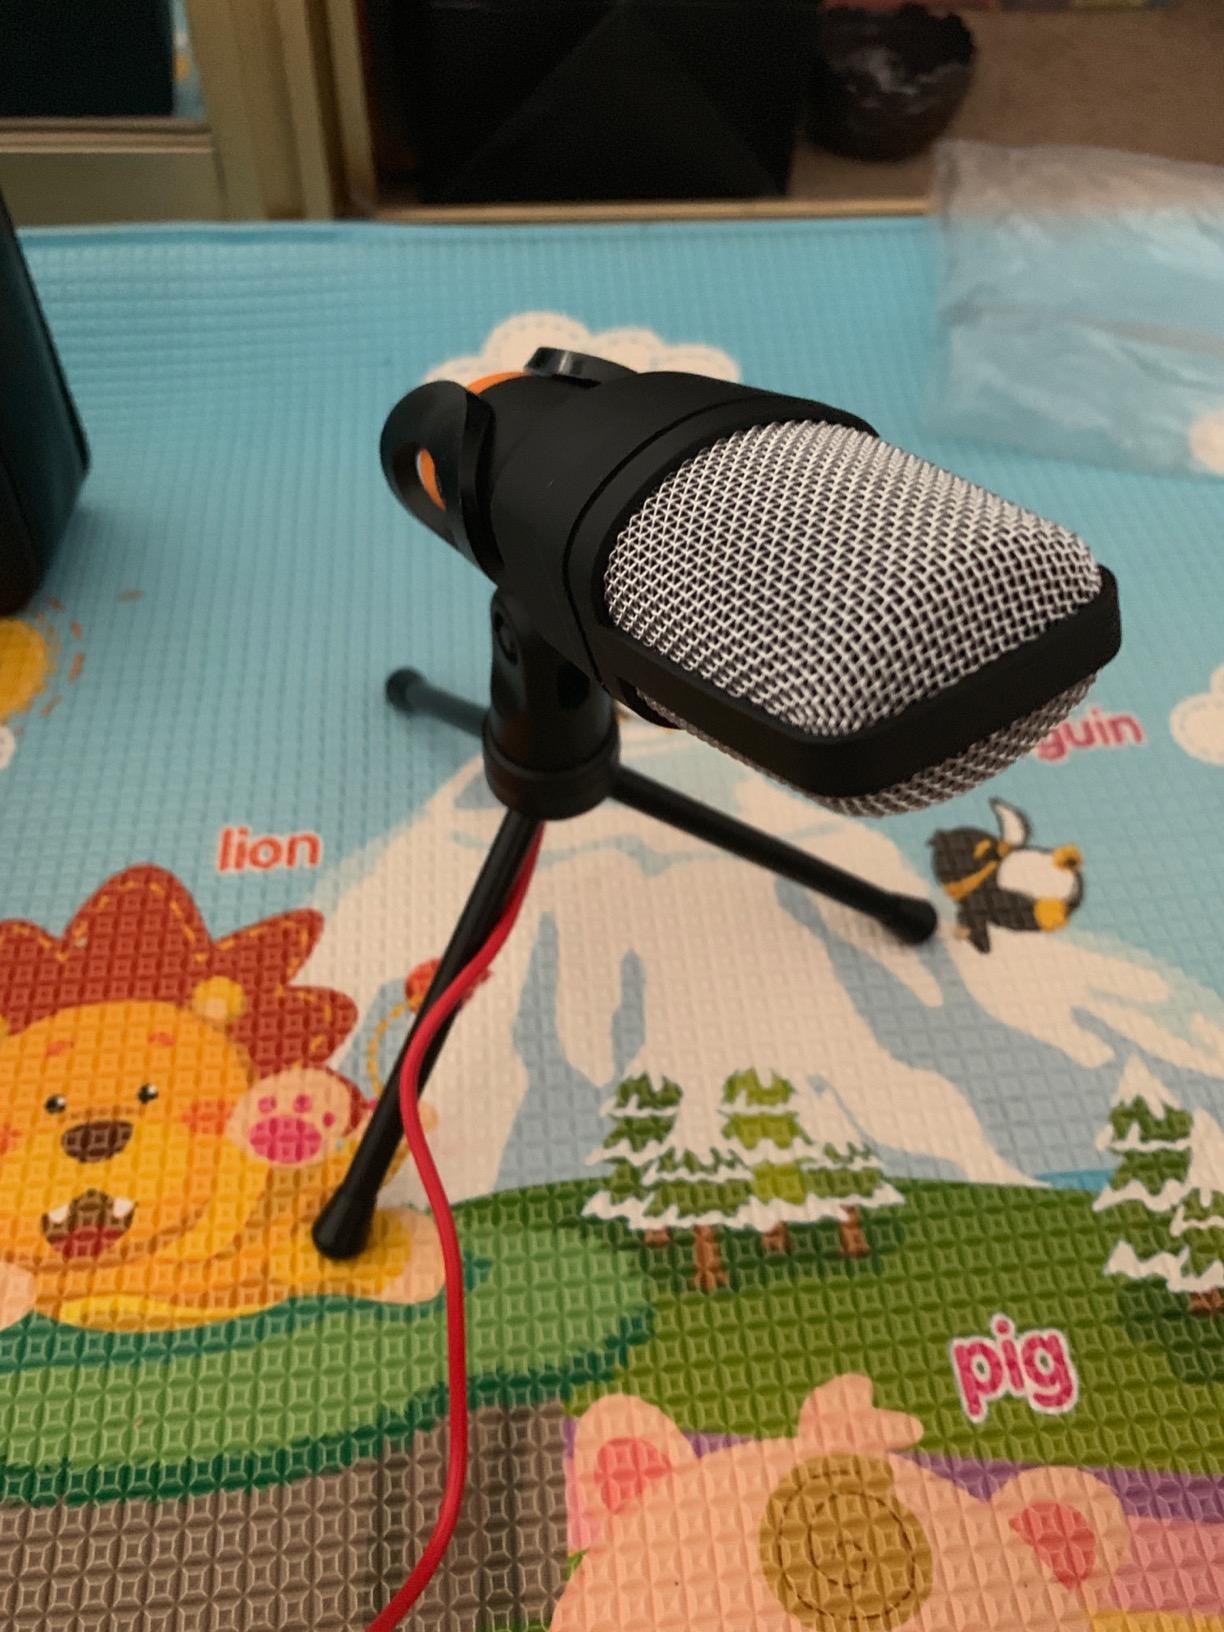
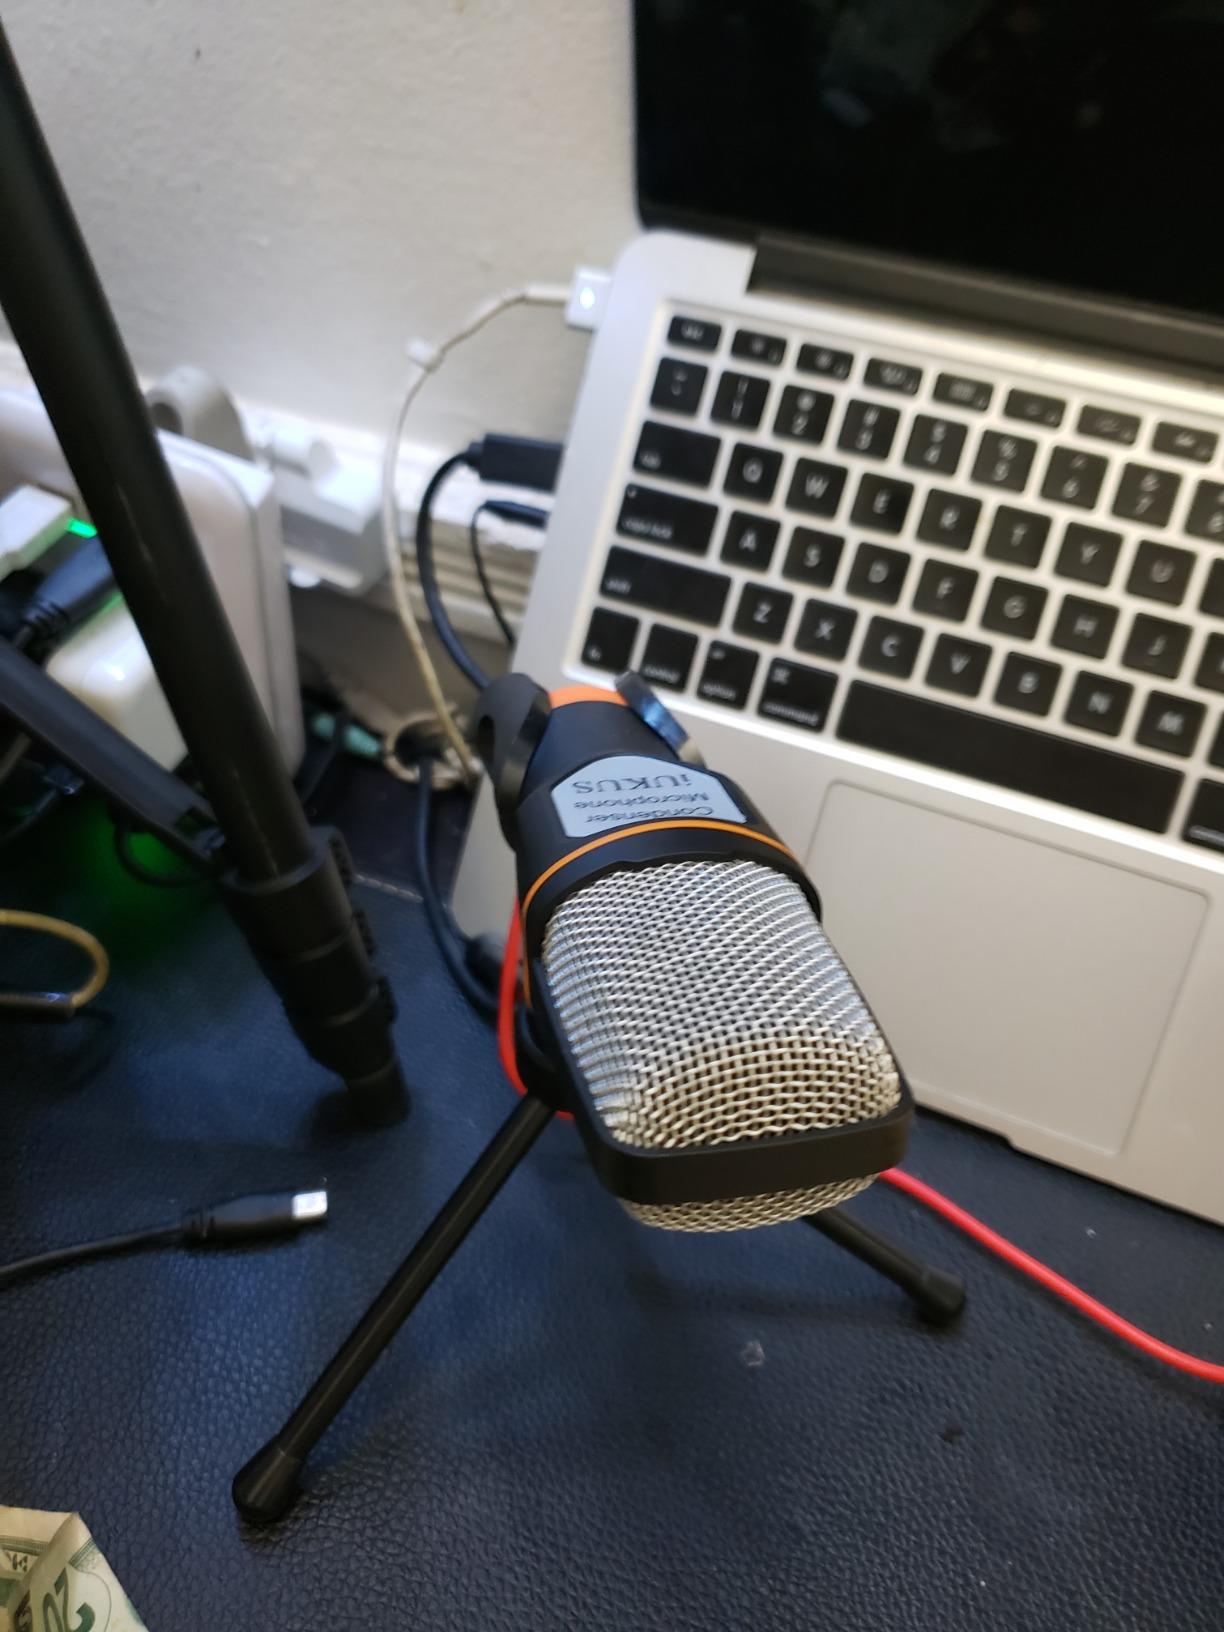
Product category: microphone
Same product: yes